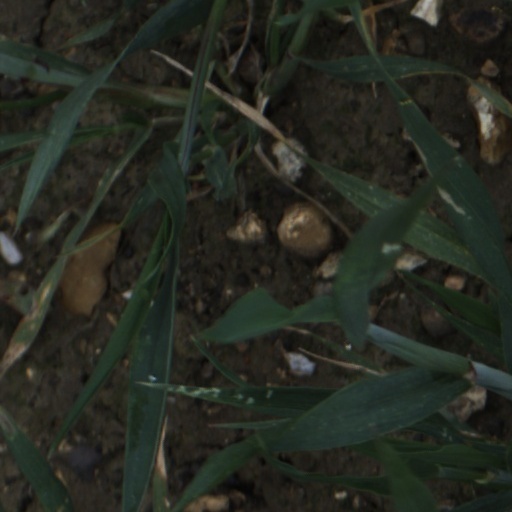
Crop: wheat